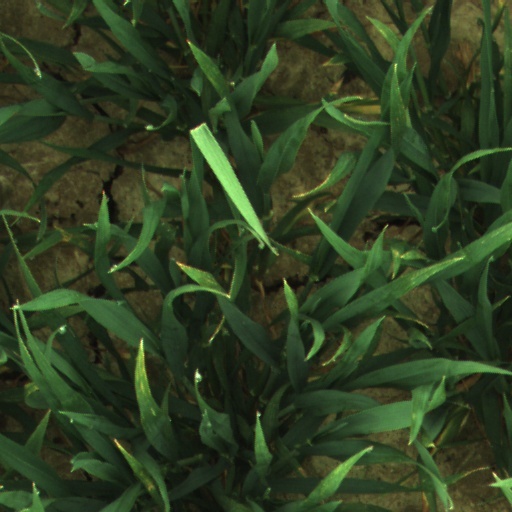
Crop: wheat